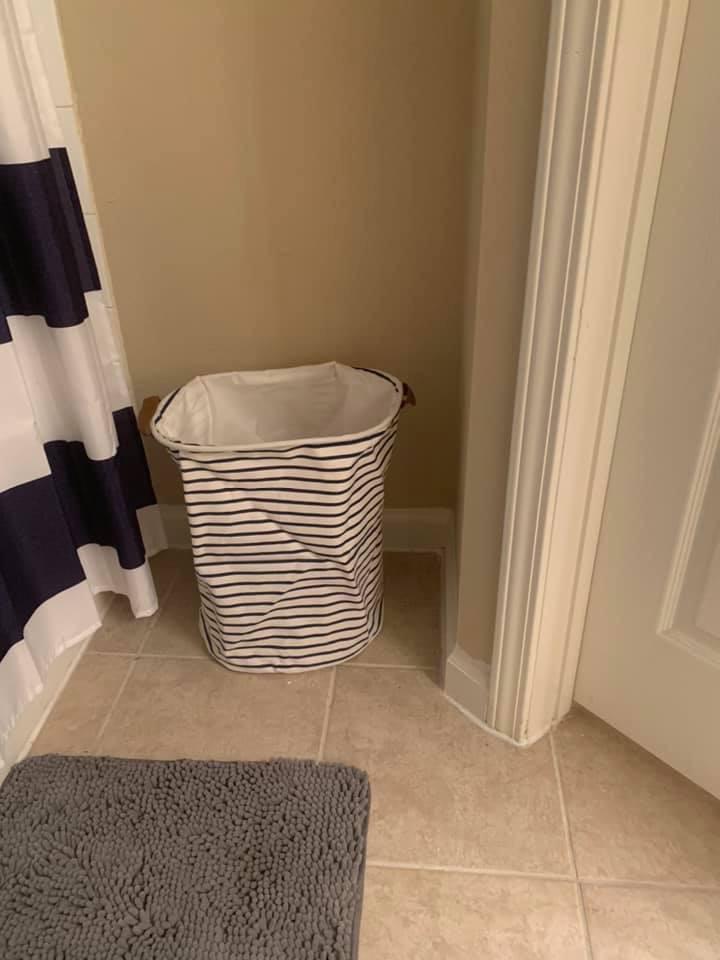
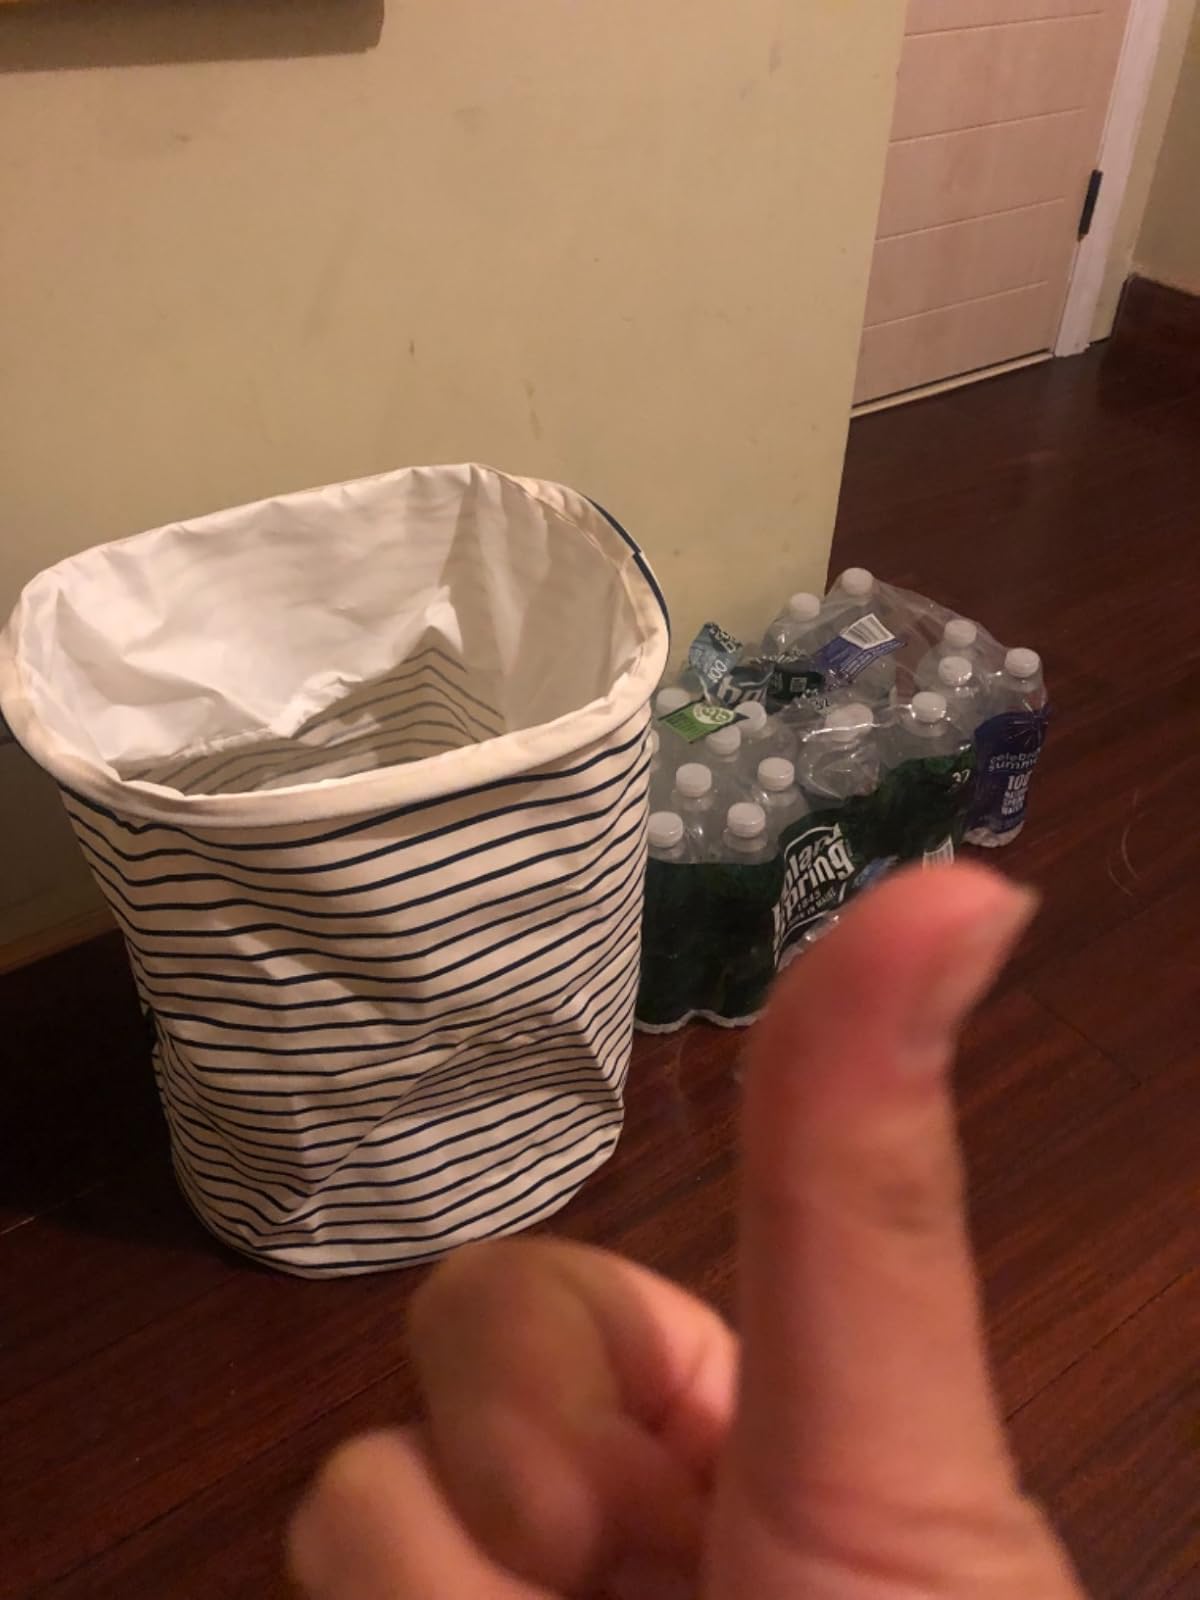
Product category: items_hamper
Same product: yes